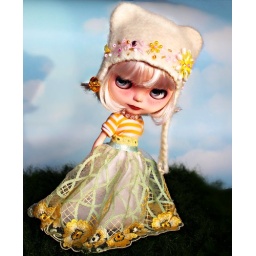
Halo is wearing a retrochick helmet, a blush pink crystal necklace, Blythe stock shirt &amp;amp; a gown by an unknown designer.